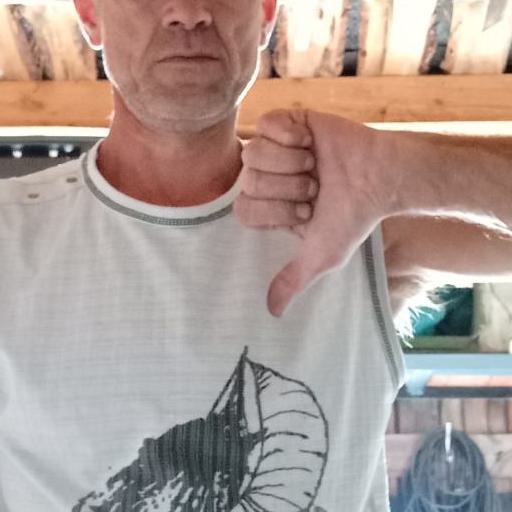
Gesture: dislike